John Mullan (road builder)

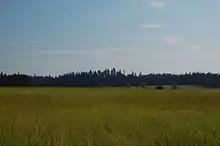
The Weippe Prairie in 2010. After 11 days of very difficult travel over Lolo Pass, Mullan and his party emerged onto this easily traveled flat landform.

With Native Americans either unwilling to talk, purposefully deceitful, or too unfamiliar with wagon travel to offer good advice, Mullan still needed to determine which of the remaining passes known to white explorers would be the best for a planned railroad or wagon road. On May 21, Mullan set out with a small party on horseback, following the Clark Fork. Reaching Lake Pend Oreille, the group abandoned their horses and canoed across the lake and down the Pend Oreille River to the St. Ignatius Mission near modern-day Cusick, Washington. A messenger was sent to John Owen, who had relocated to the Spokane Valley, asking him to send horses to the mission. Meanwhile, Mullan and the remainder of his group traveled northwest about to Fort Colville, a Hudson's Bay Company trading post located at Kettle Falls on the Columbia River. After purchasing supplies, the party returned to St. Ignatius. Consulting with Native Americans living at St. Ignatius, Mullan's group then went south to the Spokane Valley, and returned east by following the Coeur d'Alene River into the mountains and crossing Lookout Pass back to the Bitterroot Valley and Cantonment Stevens. Mullan reported to Stevens that flooding on the Pend Oreille route rendered it less feasible than the Lookout Pass route.